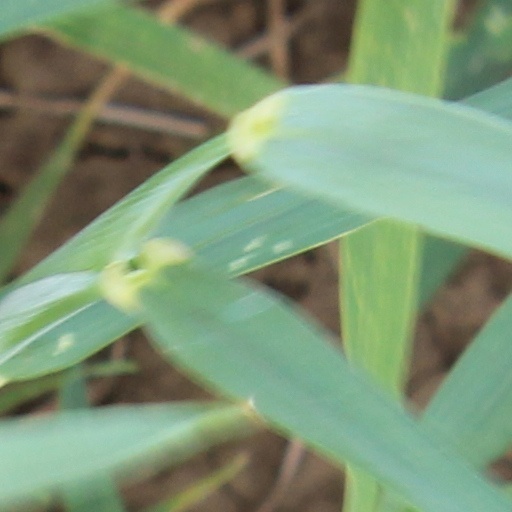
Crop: wheat